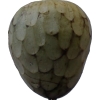
Label: cherimoya